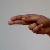
The image shows a hand gesture representing the letter 'H' in Indian Sign Language.